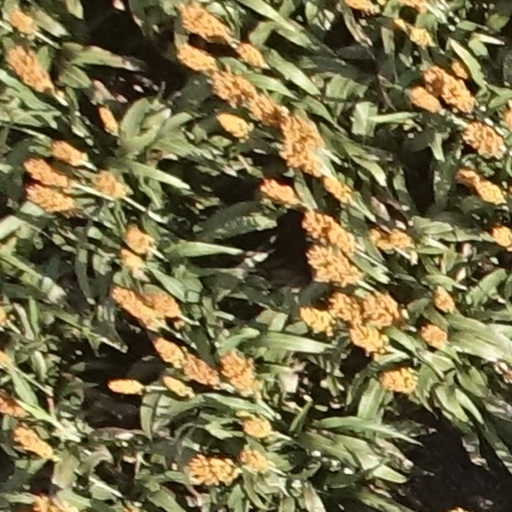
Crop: sorghum